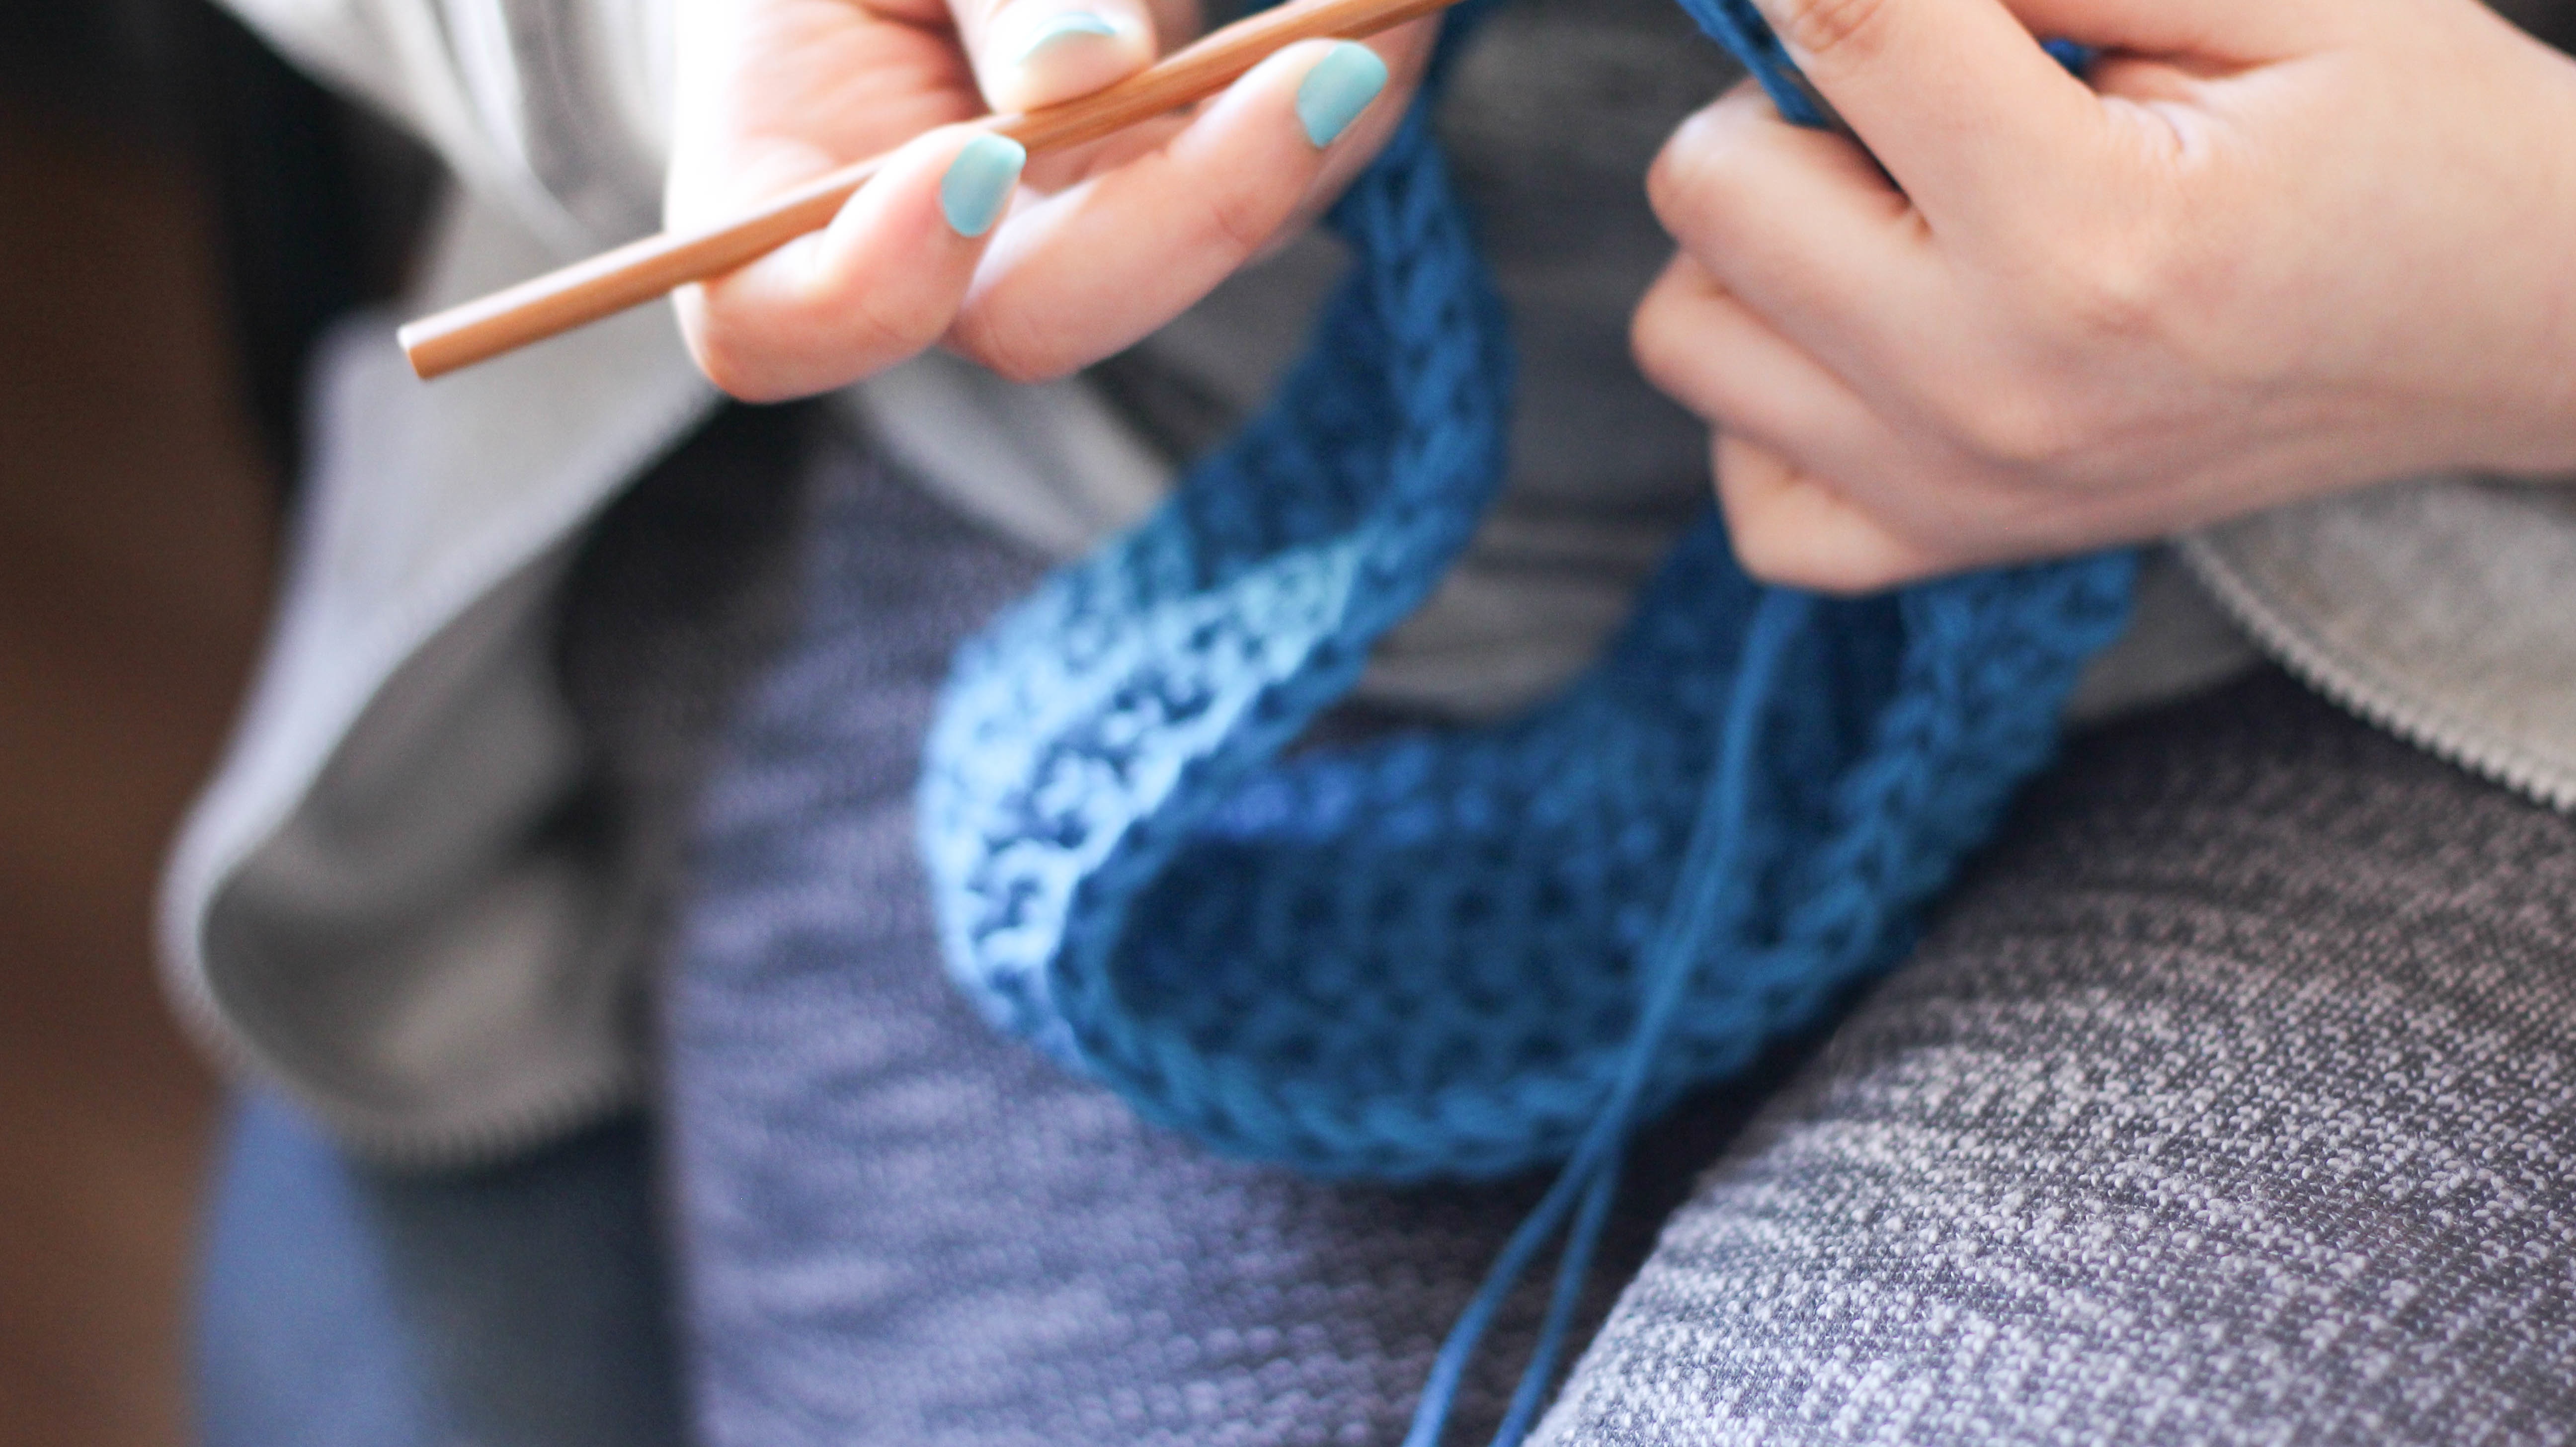
hand, pattern, finger, blue, crochet, knitting, textile, art